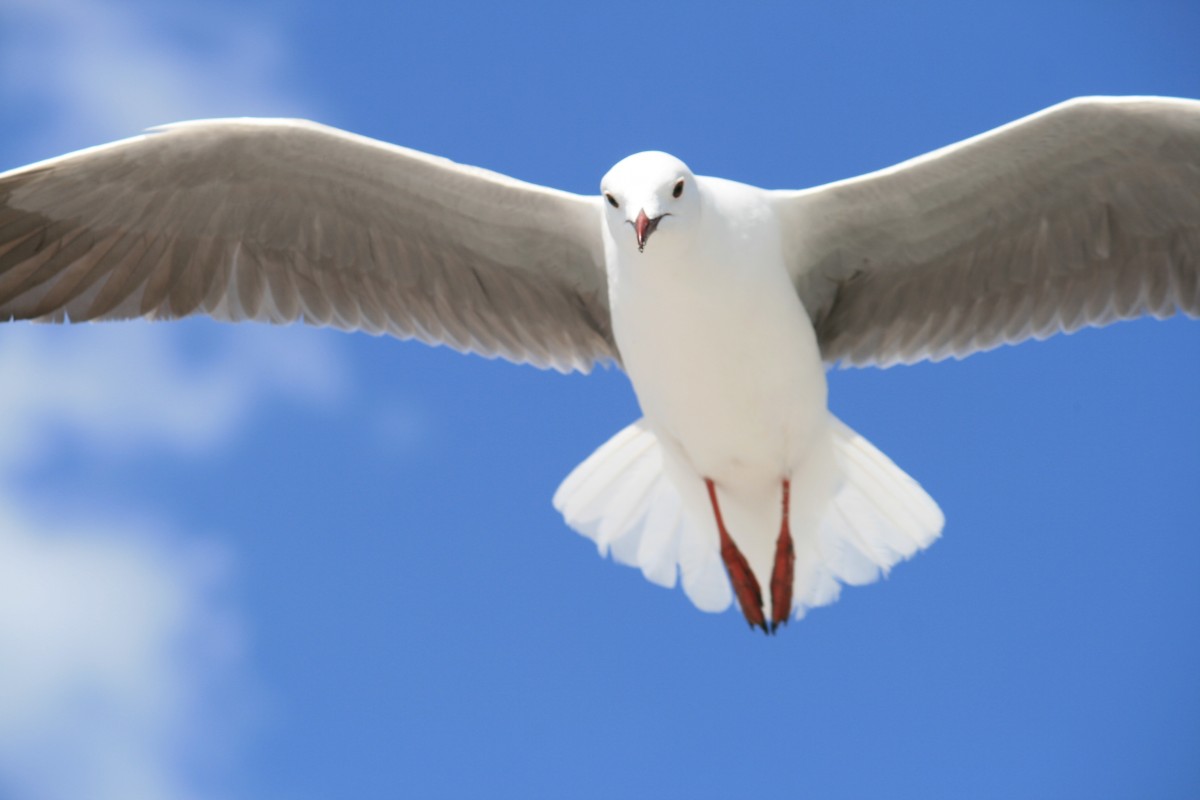
Tags: wing, animal, seabird, flying, fly, seagull, beak, flight, vertebrate, albatross, charadriiformes